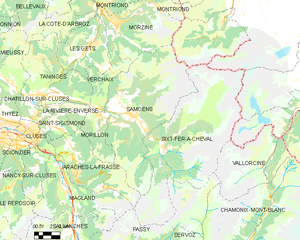
Carte des communes françaises Samoëns